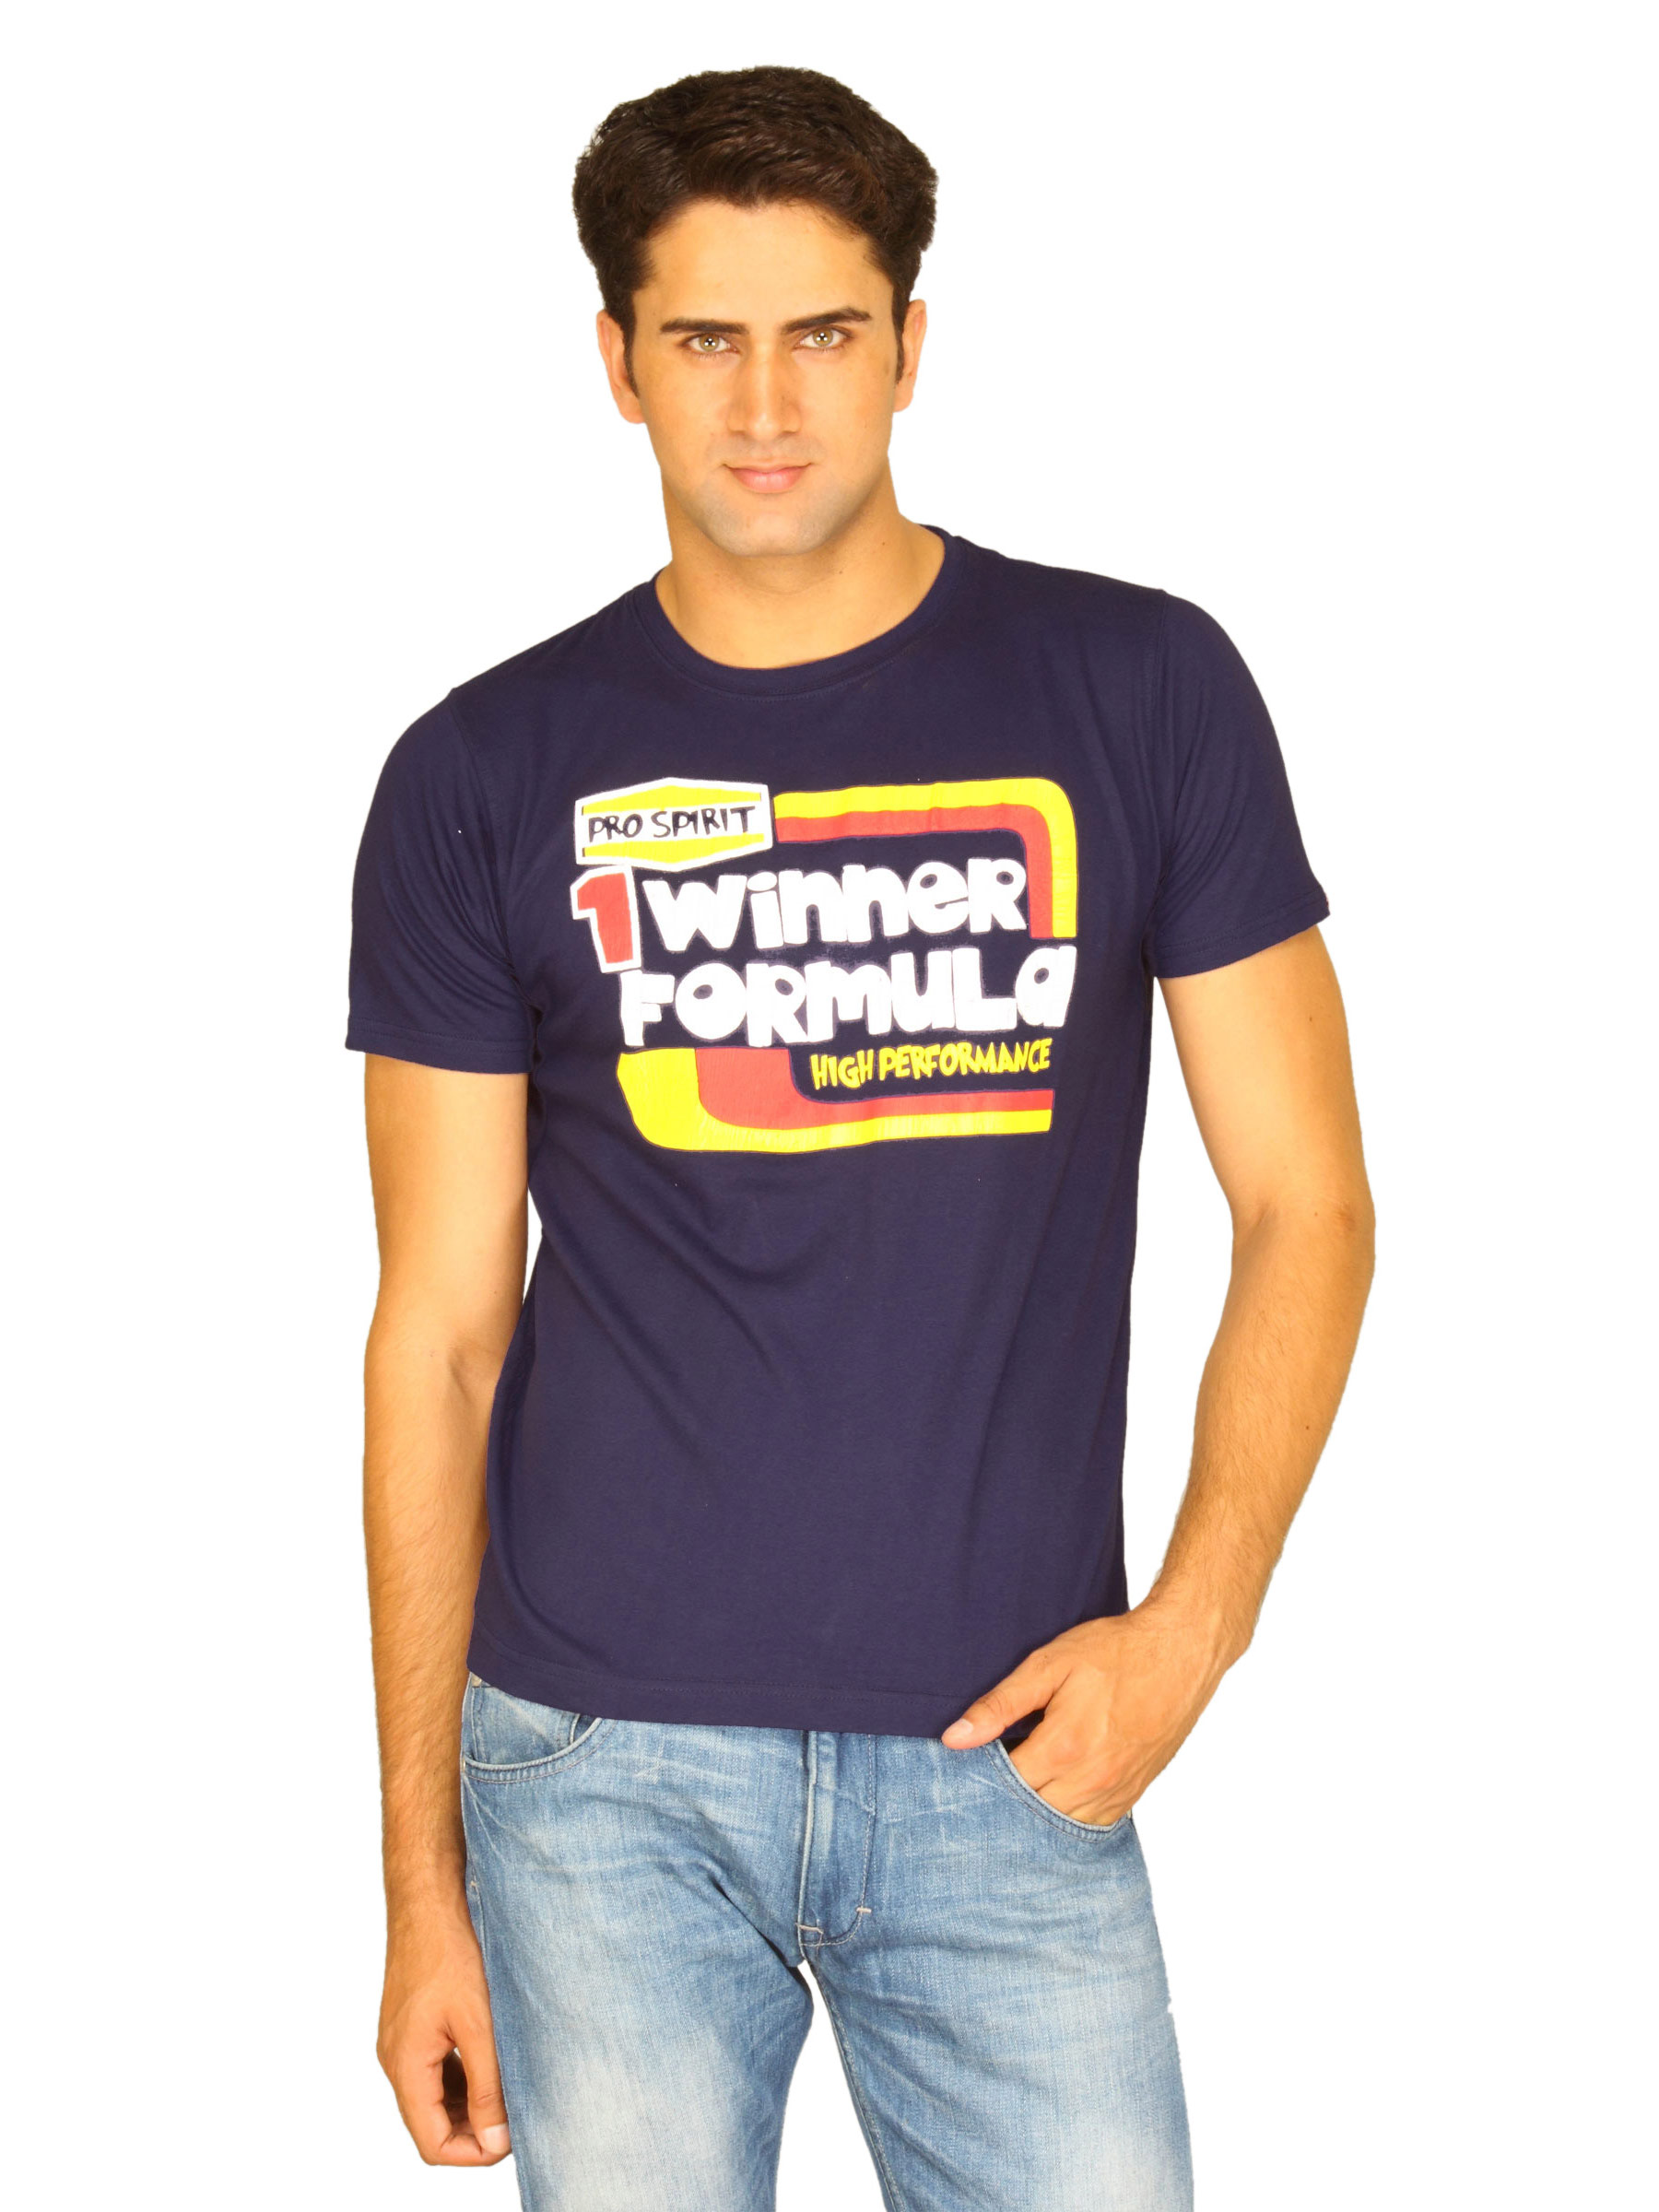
Probase Men's Winner Formula Navy T-shirt
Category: Apparel / Topwear / Tshirts
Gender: Men
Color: Navy Blue
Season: Summer 2011
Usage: Casual